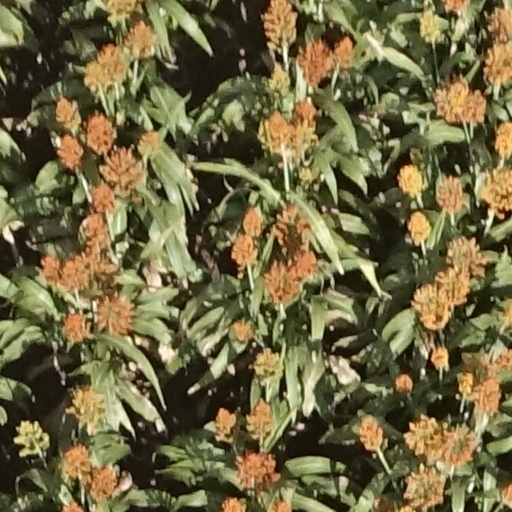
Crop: sorghum